Yvonne Gebauer

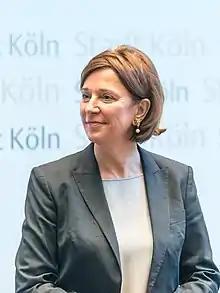
Gebauer in 2020

Yvonne Gebauer (born ) is a German politician of the Free Democratic Party (FDP) who served as the State Minister for School and Education of North Rhine-Westphalia from 2017 to 2022. She was active in the local politics of her home city Cologne before being elected to the State Parliament of North Rhine-Westphalia in 2012. She has served on her party's state board since 2016.